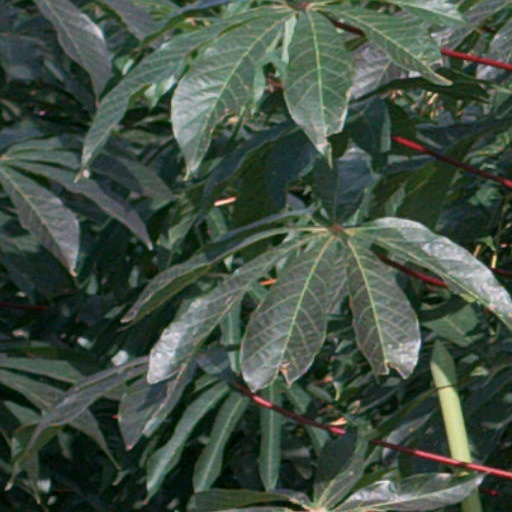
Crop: cassava